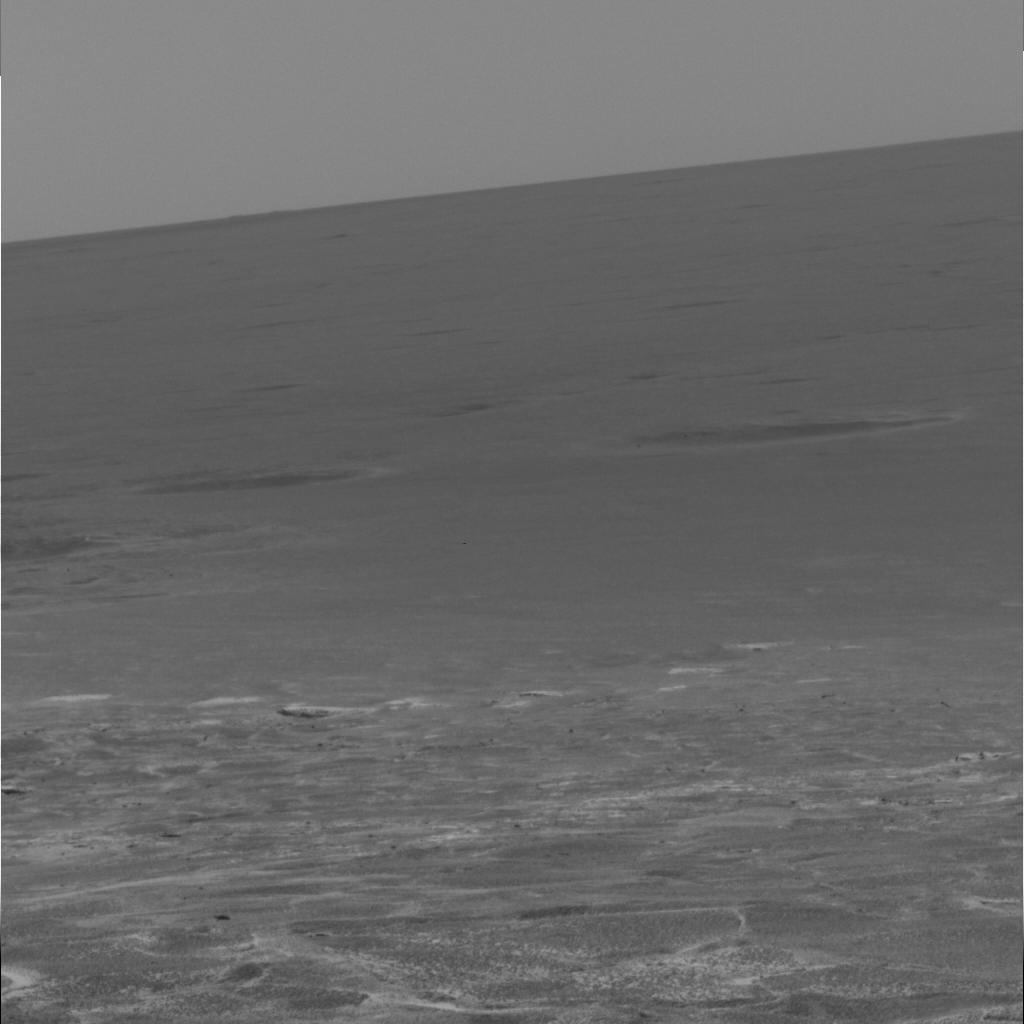
Surface features visible: Dunes/Ripples, Soil, Distant Vista, Sky